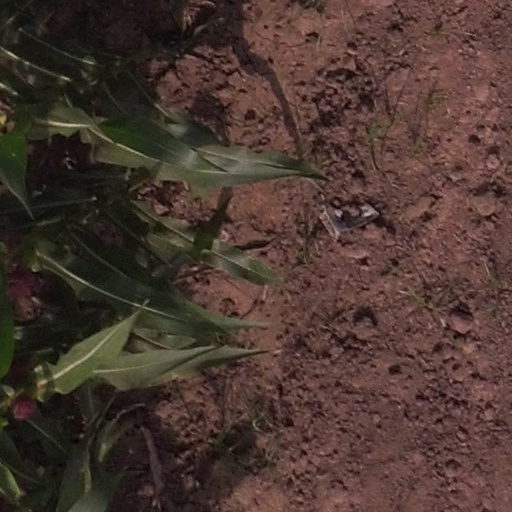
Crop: maize; corn